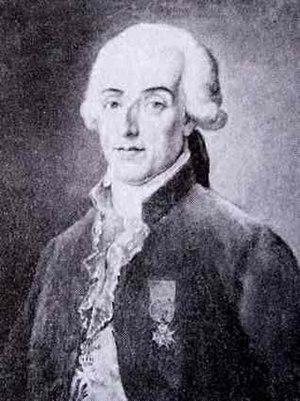
Jean Joseph Abeille
Jean Joseph André Abeille est un négociant, armateur et contre-révolutionnaire marseillais né le 25 avril 1756 à La Ciotat et mort à Marseille le 17 février 1842.